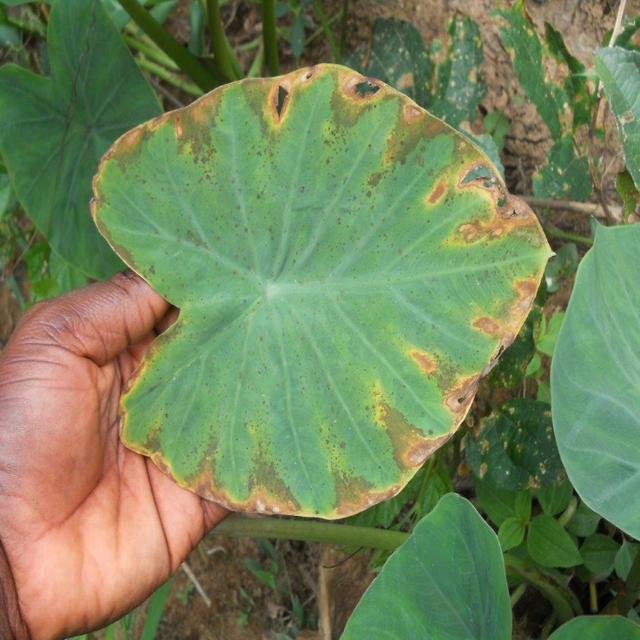
Label: Mid_Blight